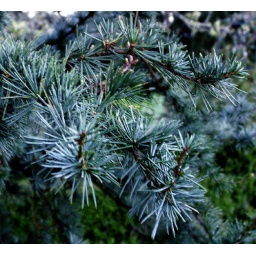
We have a small specimen tree in the garden, unfortunately surrounded by a large edible cherry and several bird cherries.